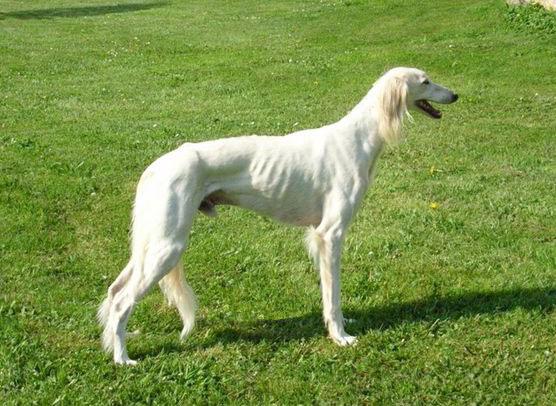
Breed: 206-n000051-Saluki